Kirthi Jayakumar

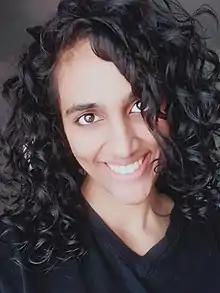
Self-portrait photograph

Kirthi Jayakumar (born 15 December 1987) is a feminist researcher, a peace educator, and a mediator and facilitator working the areas of women, peace, and security and feminist foreign policy, as well as a lawyer and writer. She is a Commonwealth Scholar, a Vital Voices (VV) Lead Fellow, a VV Engage Fellow, a Local Pathways Fellow, and a World Pulse Impact Leader. Jayakumar is also a Fellow of the Royal Society of Arts. She served as an advisor to the G7 through the Women7 under the German Presidency of the G7 in 2022, the Japanese Presidency of the G7 in 2023, and currently under the Italian Presidency of the G7. She was also named as one of the UN Women Asia Pacific's 30 for 2030.